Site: brandenburg
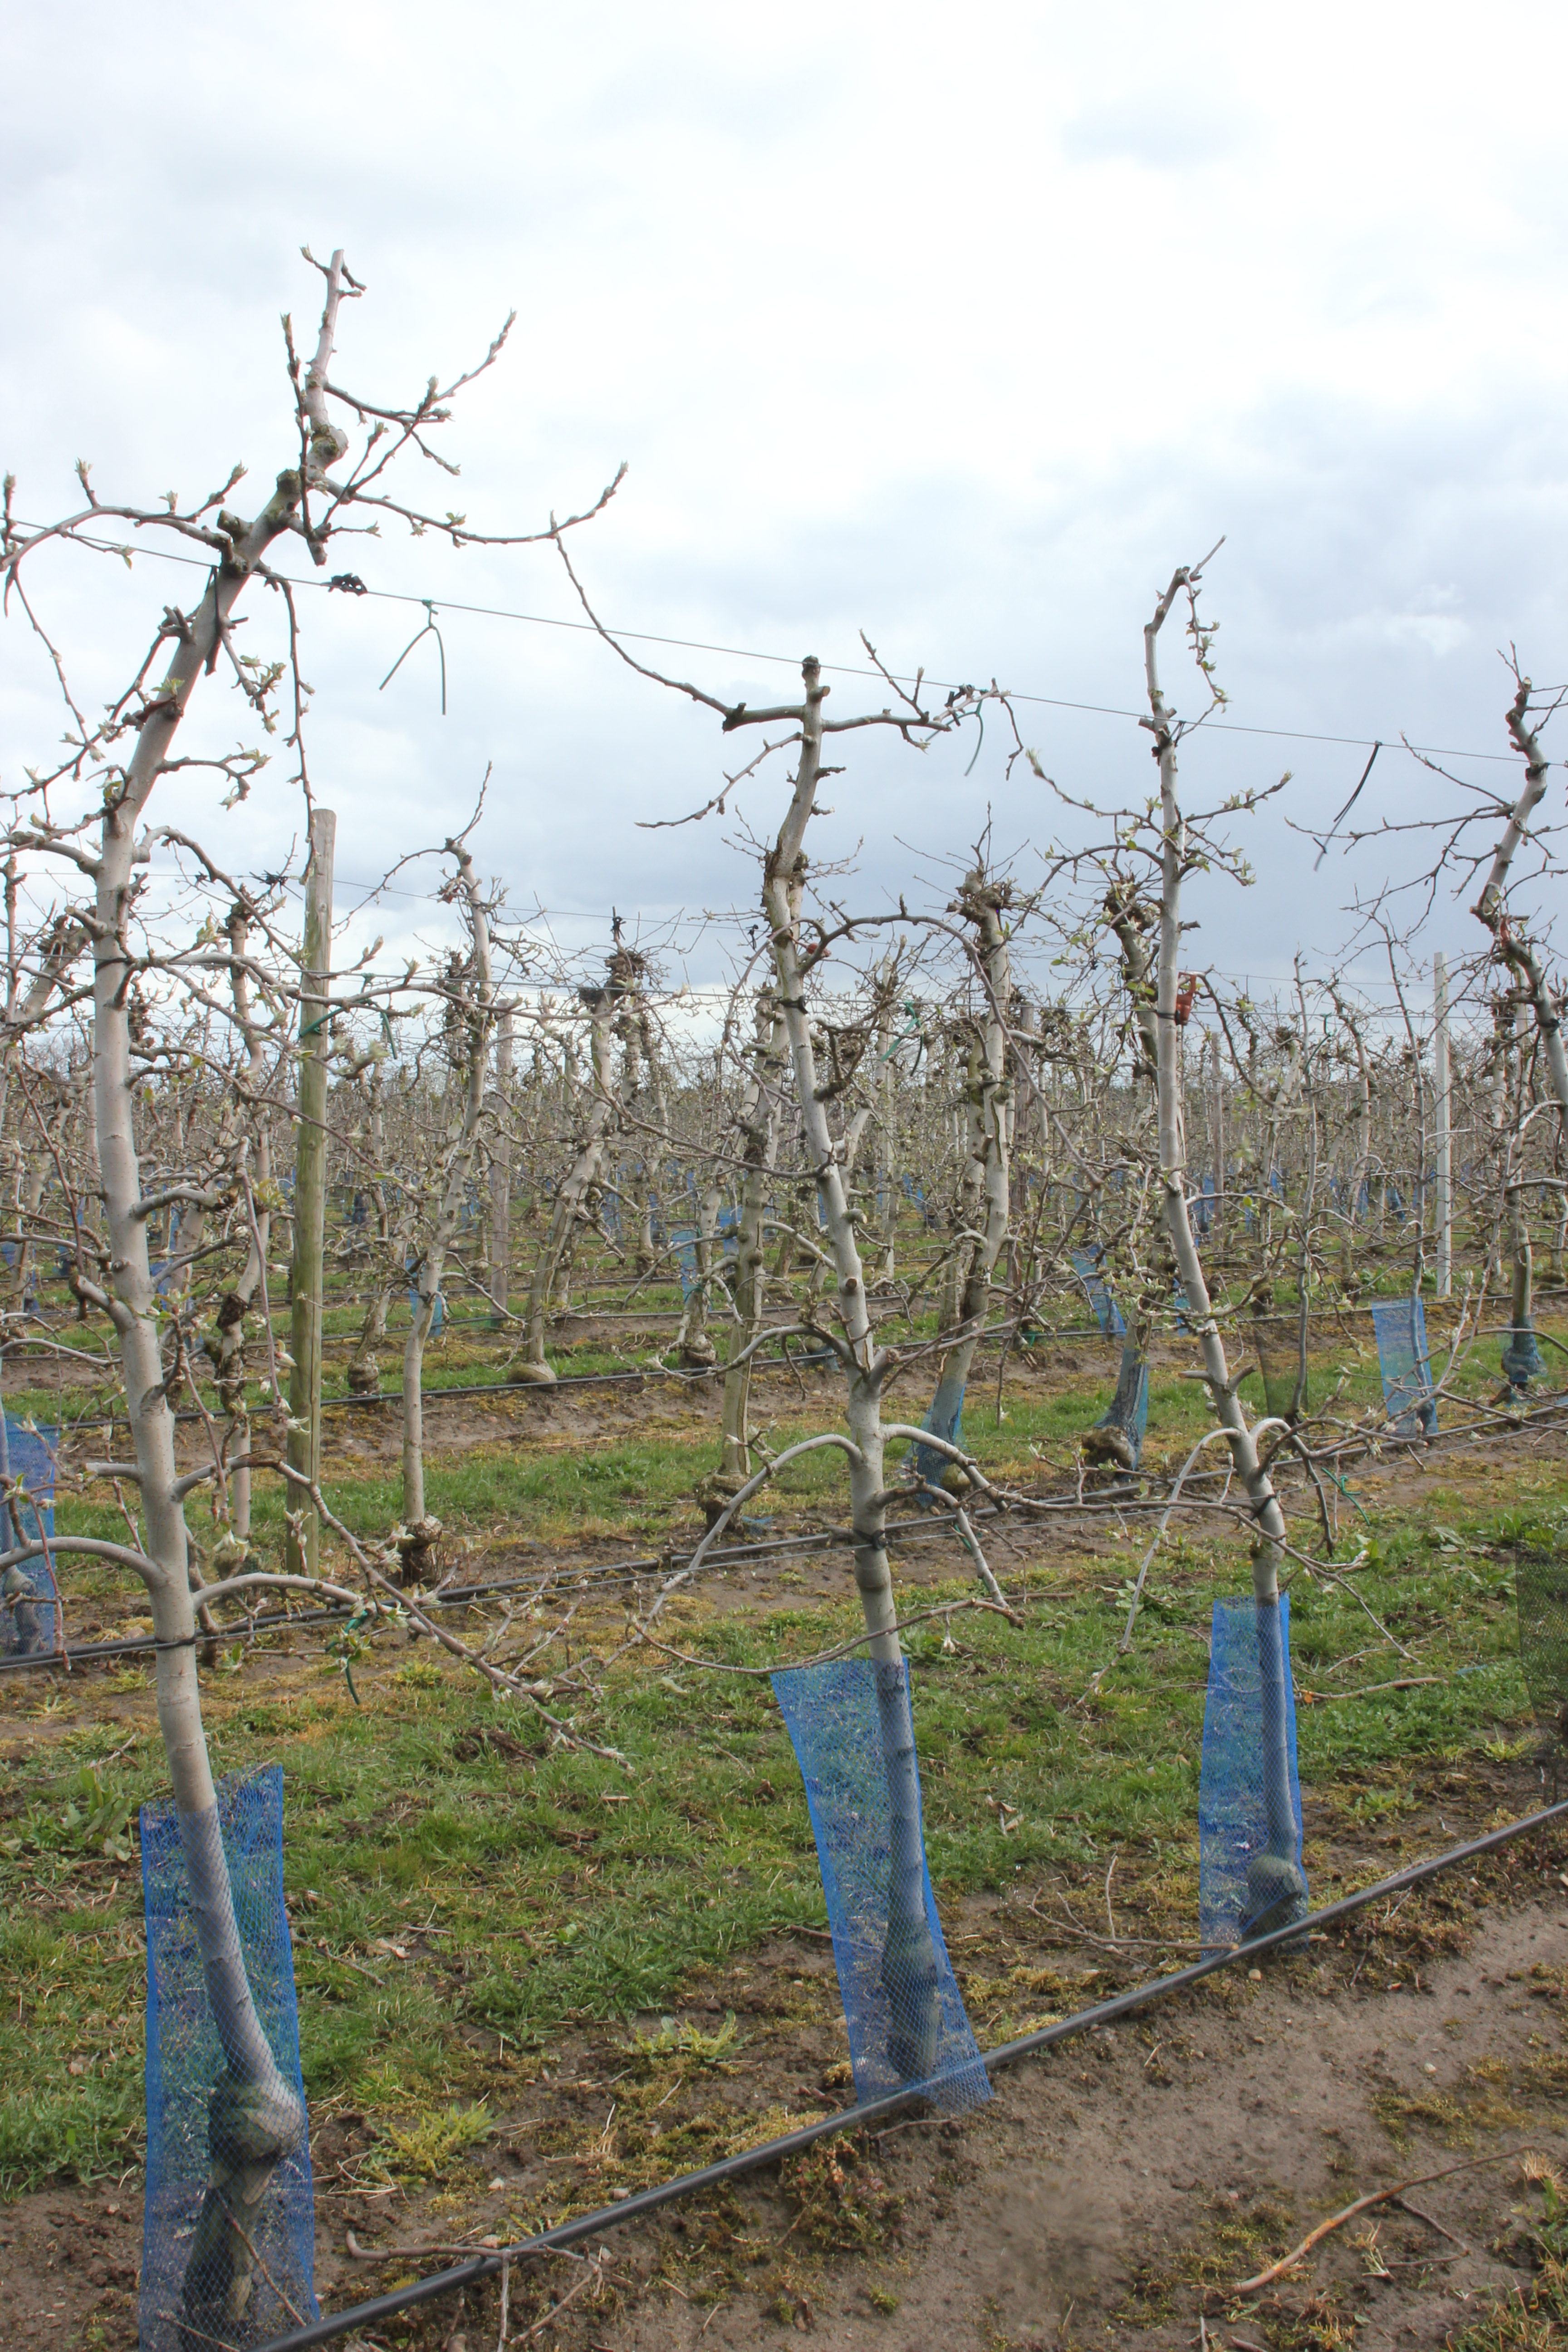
Growth stage (BBCH 55): Inflorescence emergence